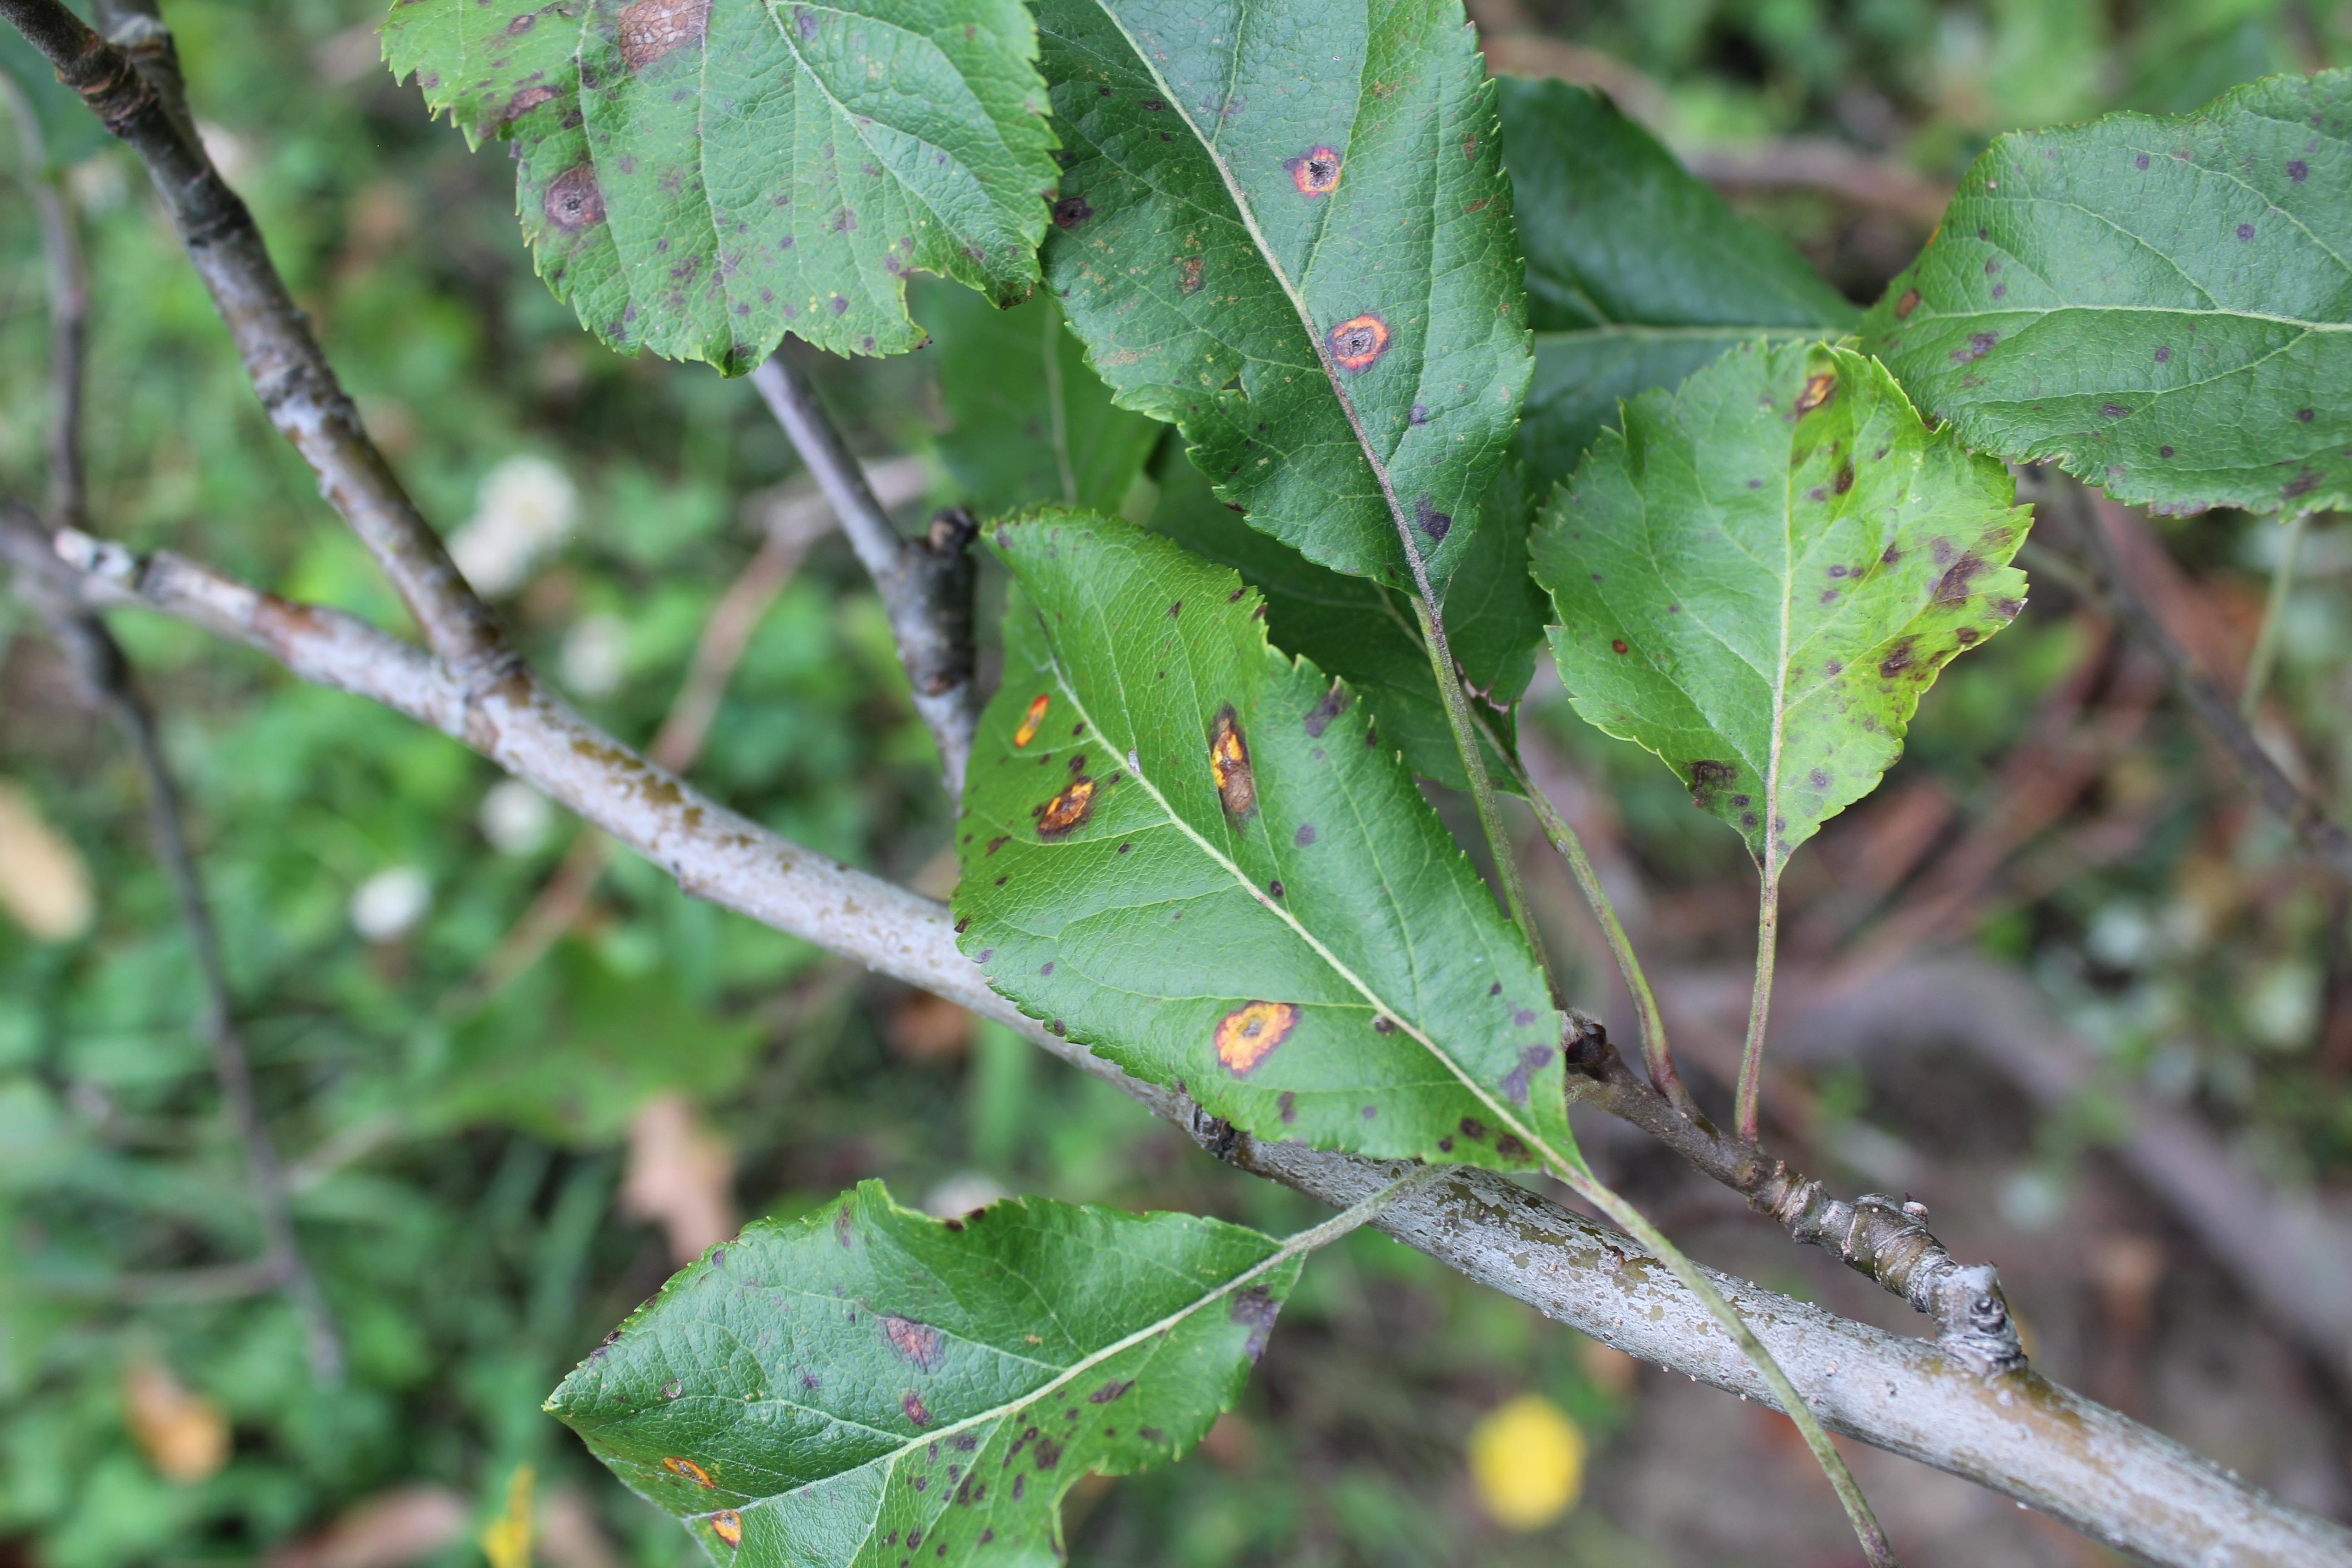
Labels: rust